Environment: real
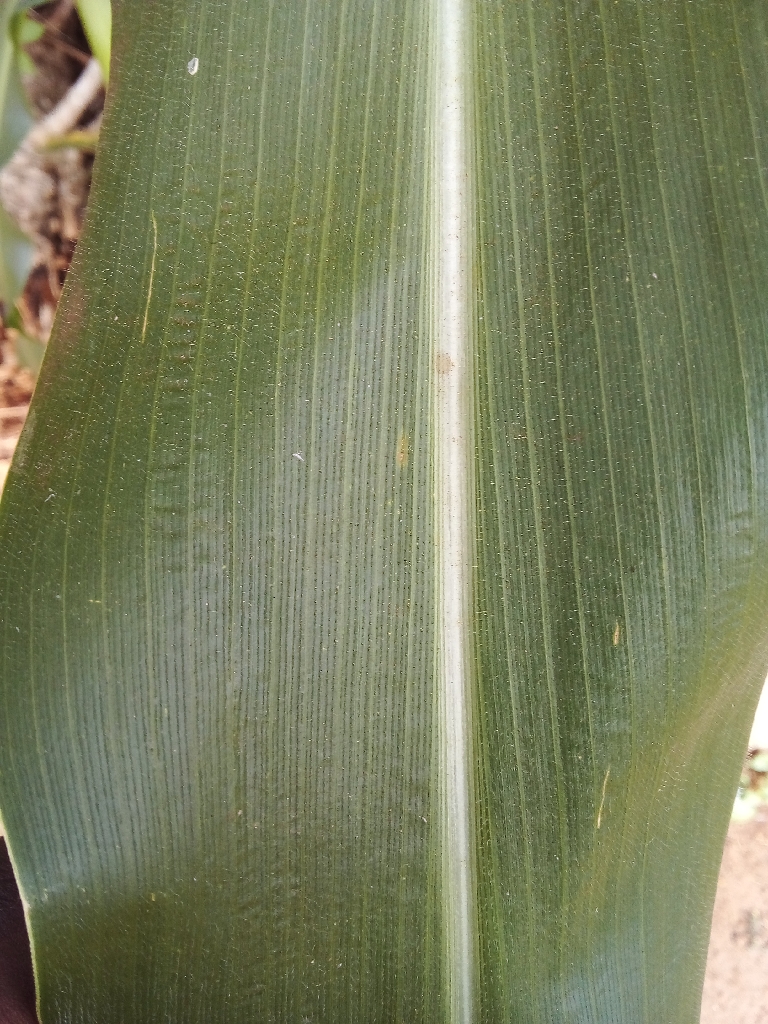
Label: healthy